Y-Δ transform

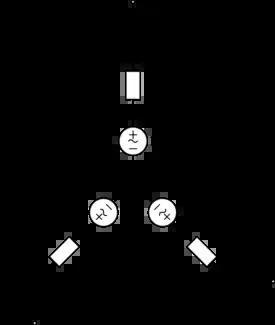
Equivalent practical generator connected in wye/star/tee. Click on image to expand it.

If the actual delta generator is balanced, meaning that the internal phasor voltages have the same magnitude and are phase-shifted by 120° between each other and the three complex impedances are the same, then the previous formulas reduce to the four following: